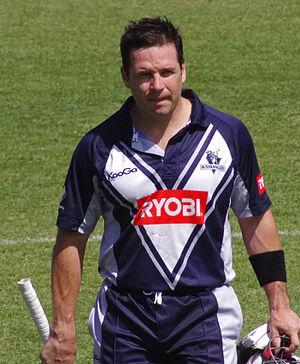
Bradley John Hodge, communément appelé Brad Hodge et parfois surnommé Hodgey ou Dodgeball, est un joueur international de cricket australien. Il a disputé son premier test et son premier one-day International pour l'équipe d'Australie en 2005.